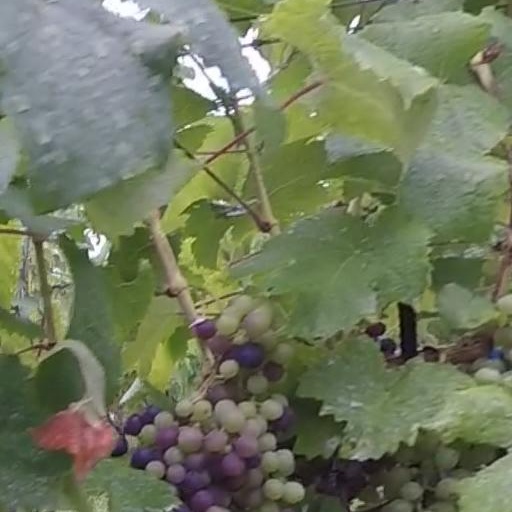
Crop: grape